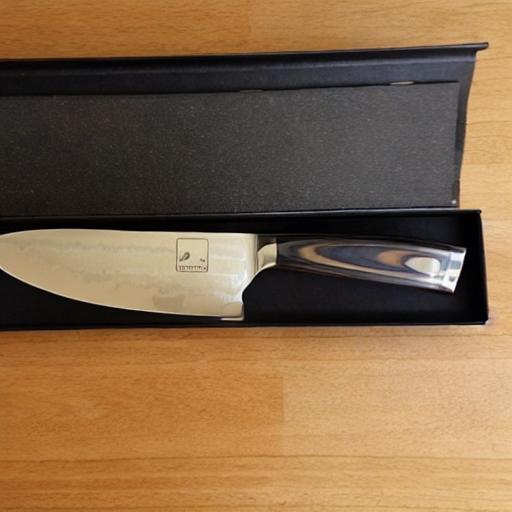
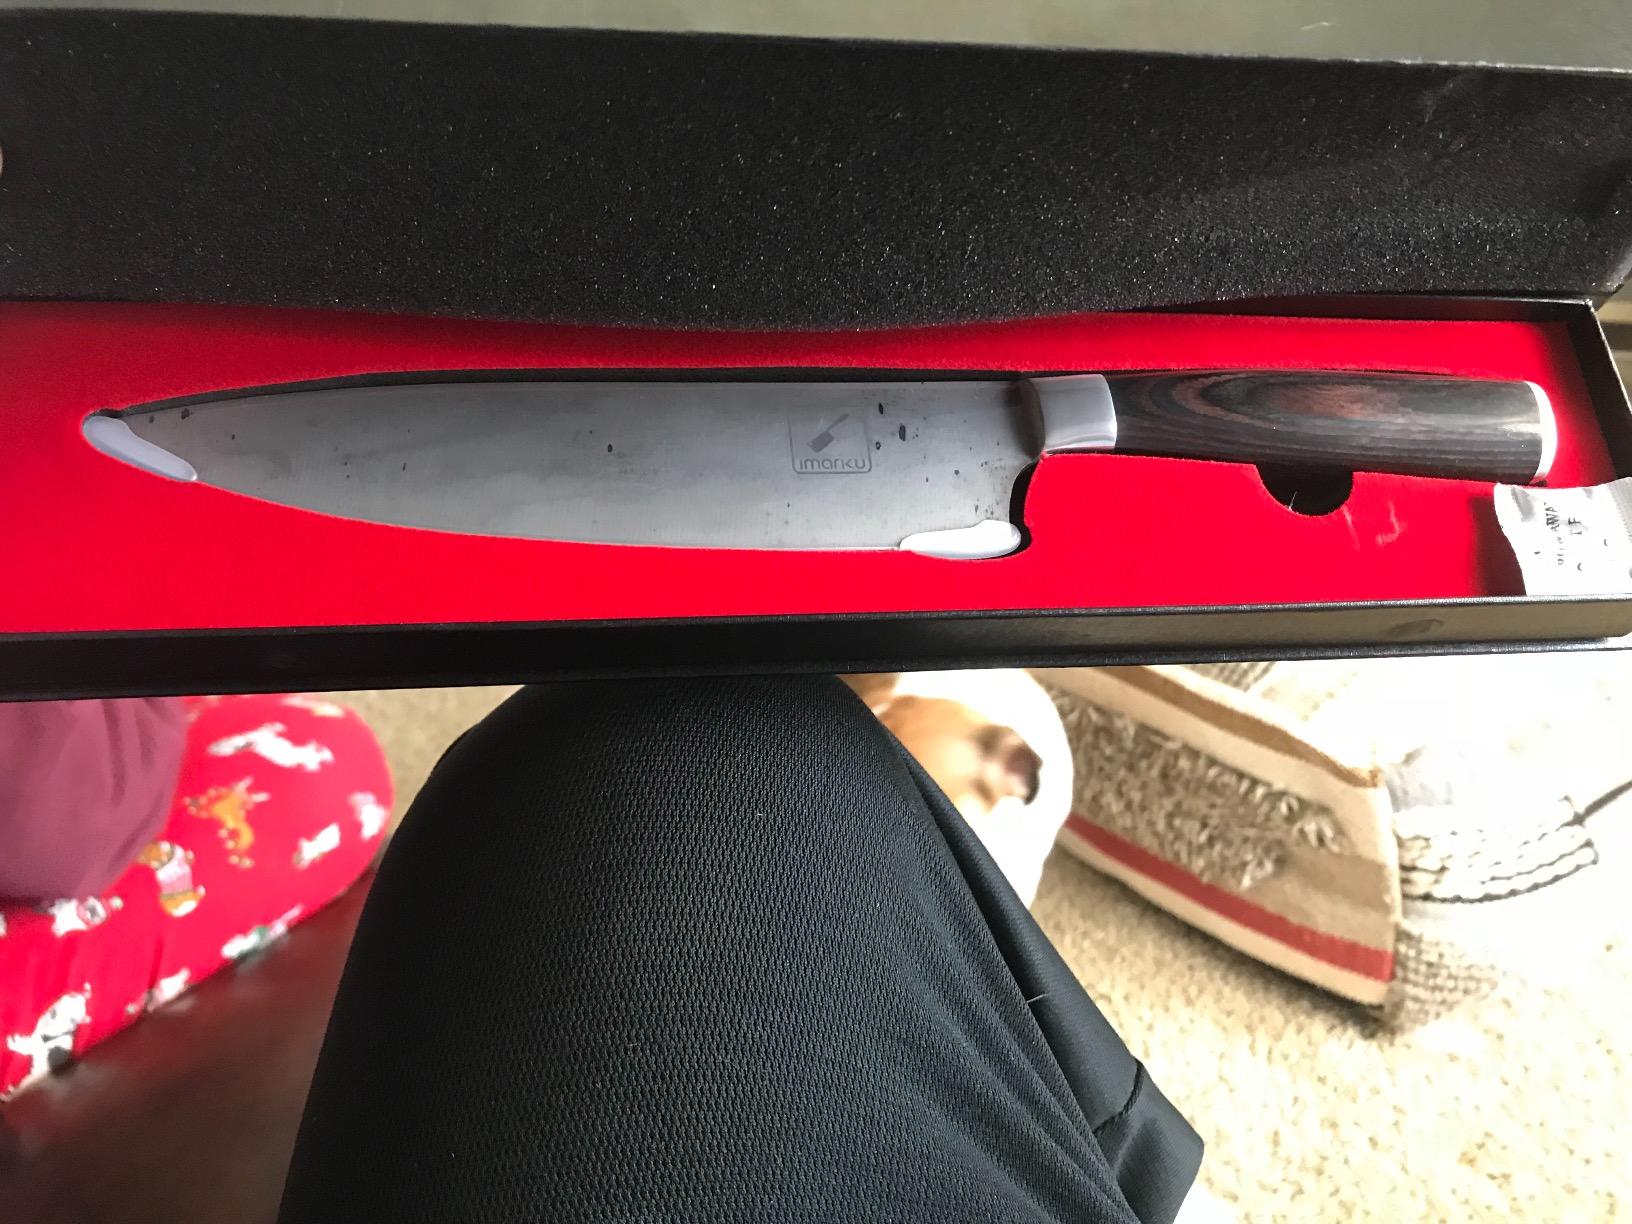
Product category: items_knife
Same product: no